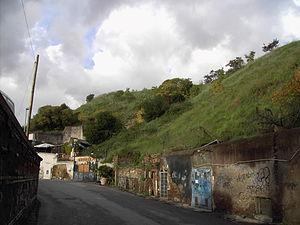
Le mont Testaccio, à Rome, est, au sens propre, un immense dépotoir romain constitué de tessons d’amphores accumulés durant l’Antiquité, situé entre le mur d’Aurélien et le Tibre, à l’extrémité sud des fortifications. Il donne son nom au quartier du Testaccio.